Robert Gascoyne-Cecil, 3rd Marquess of Salisbury

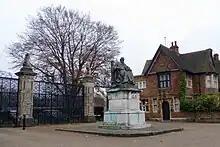
Statue of Salisbury in front of the park gates of Hatfield House

Salisbury's expertise was in foreign affairs. For most of his time as prime minister, he served not as First Lord of the Treasury, the traditional position held by the prime minister, but as foreign secretary. In that capacity, he managed Britain's foreign affairs, but he was being sarcastic about a policy of "Splendid isolation"—such was not his goal.